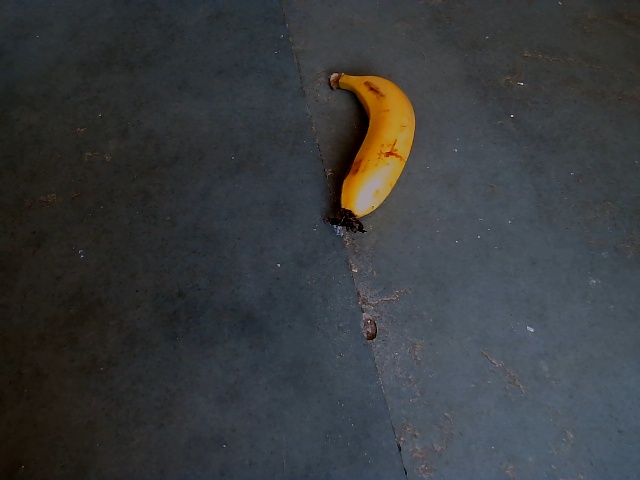
Label: Ripe_Banana